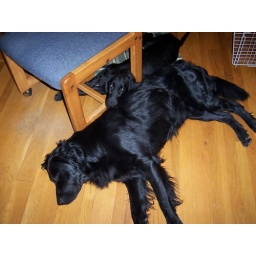
Zin and his son, Parker snoozing under my chair while I work on the computer